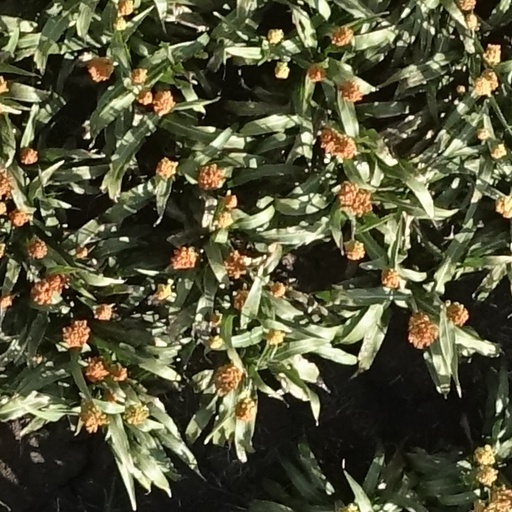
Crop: sorghum